Yurundajie station

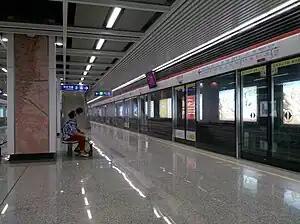

Yurundajie station, known as Zhonghecun station during planning until 2007, is a station of Line 2 of the Nanjing Metro. It started operations on 28 May 2010 along with the rest of Line 2.